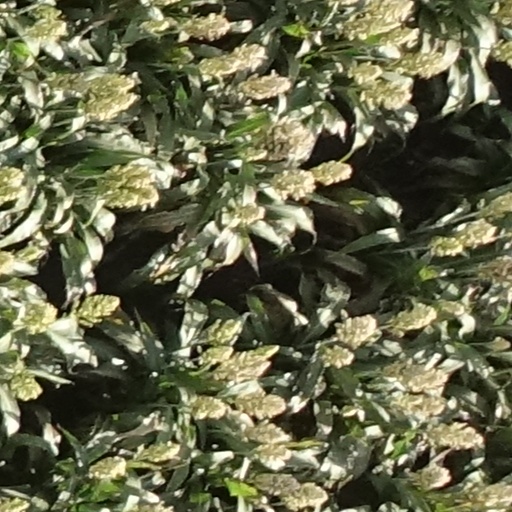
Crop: sorghum